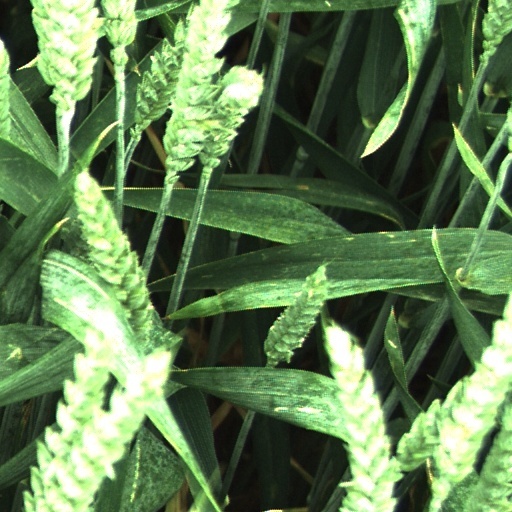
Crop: wheat